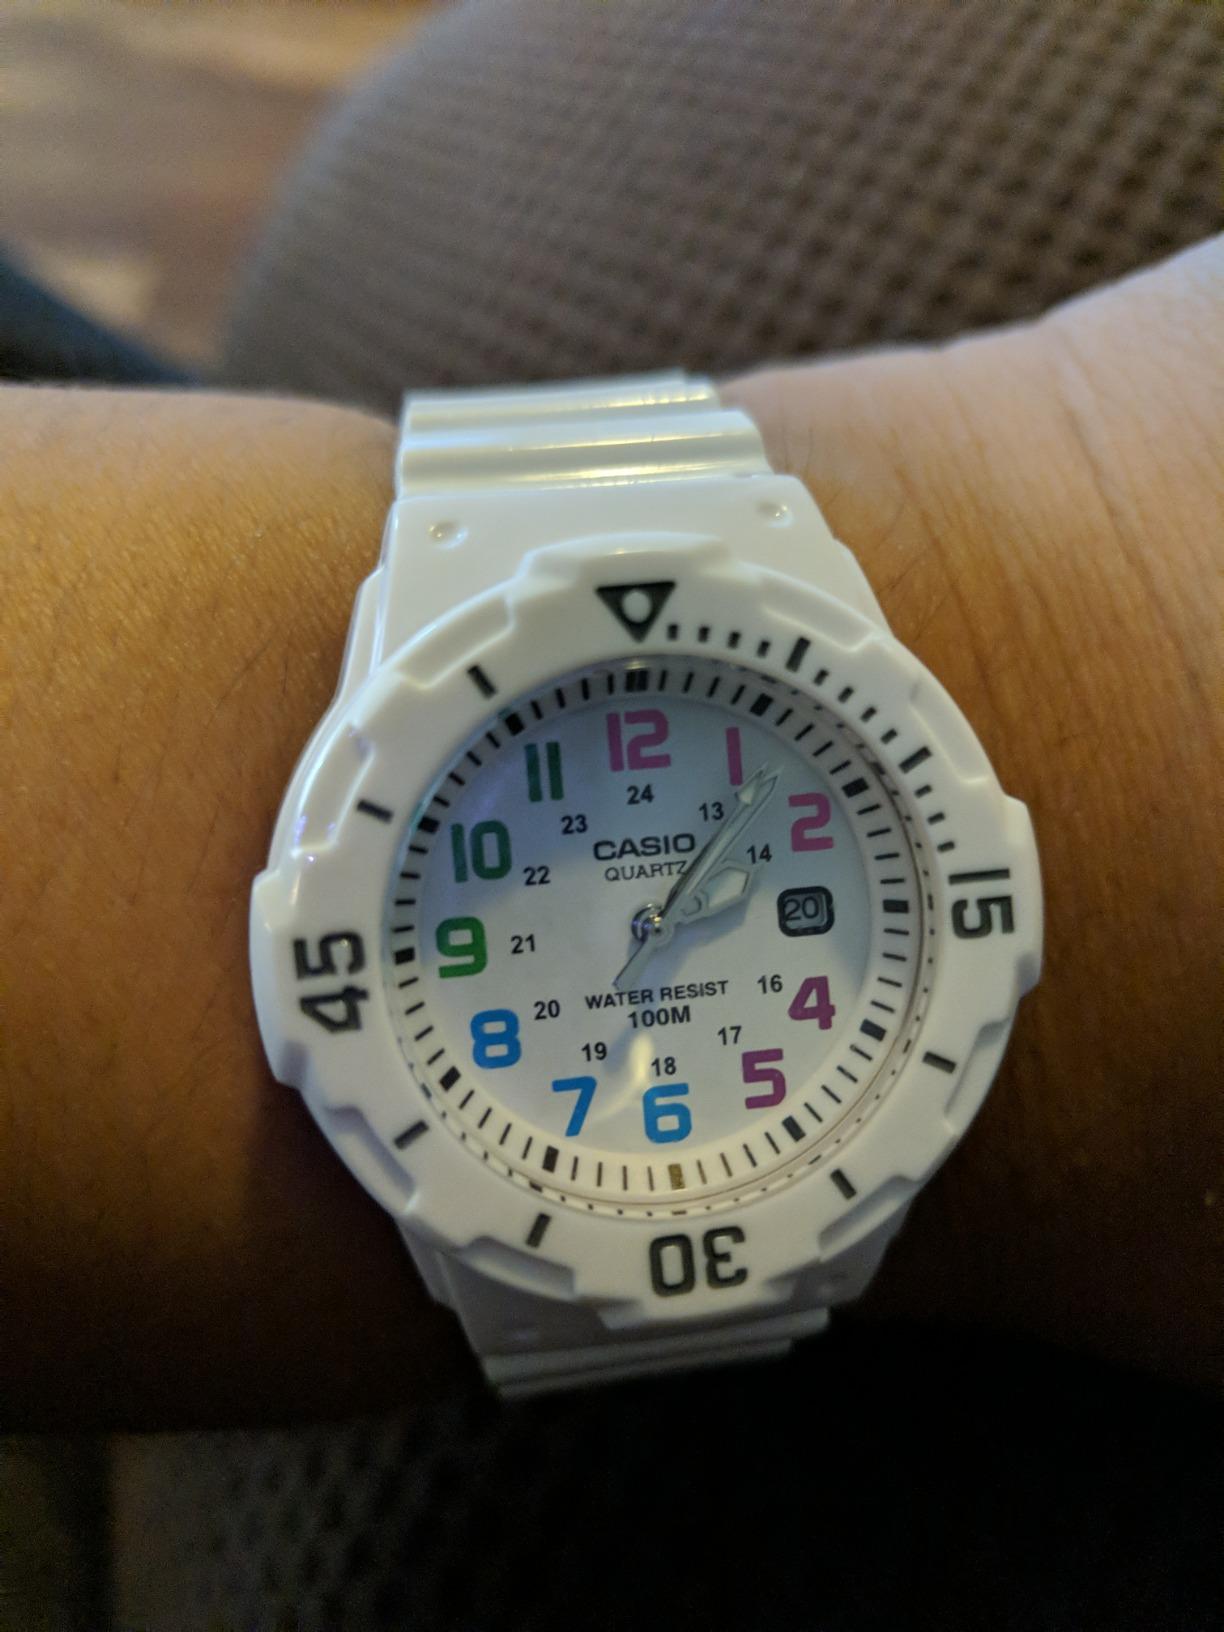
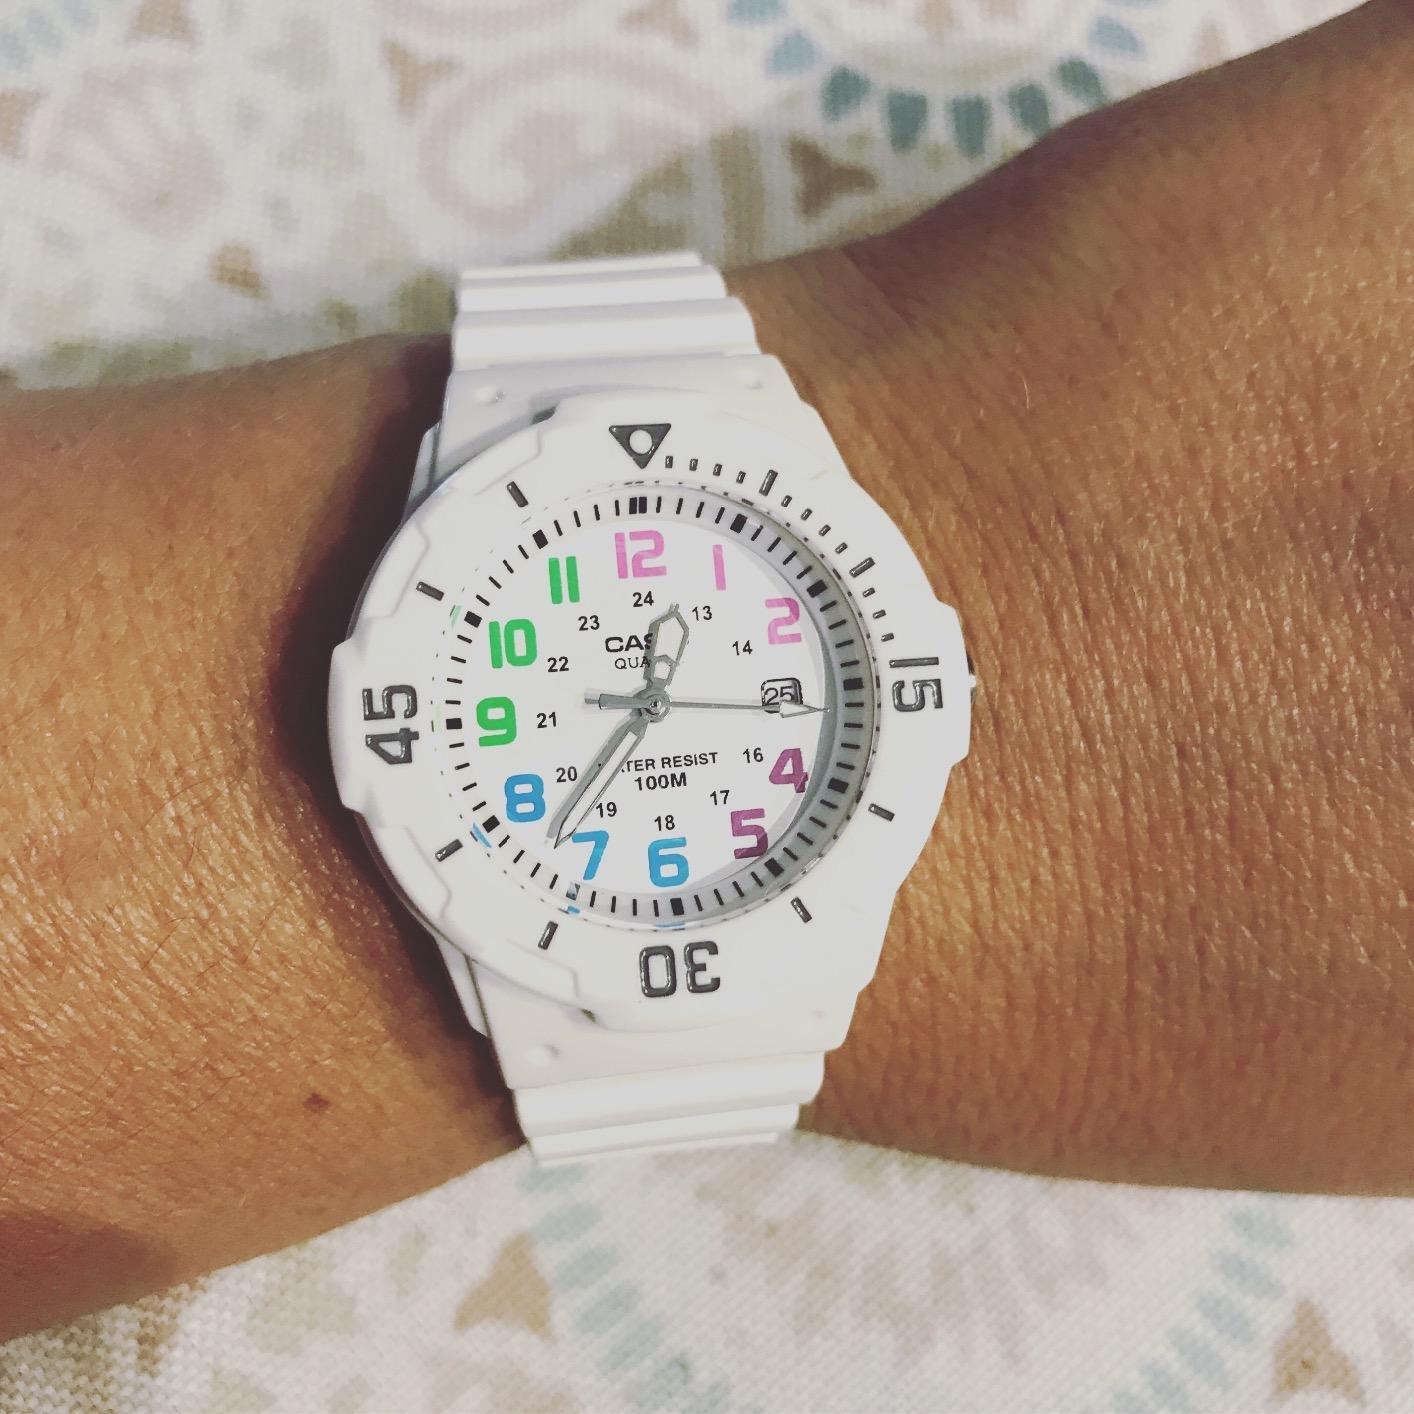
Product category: accessories_watch
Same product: yes